Petrok Maly

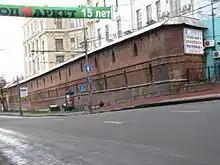
Remaining part of the Kitai-gorod wall in Zaryadye, Moscow

In 1539, turmoil at the royal court after the death of Elena Glinskaya led Maly to flee to Livonia, where he told his story to the Bishop of Dorpat (Tartu).